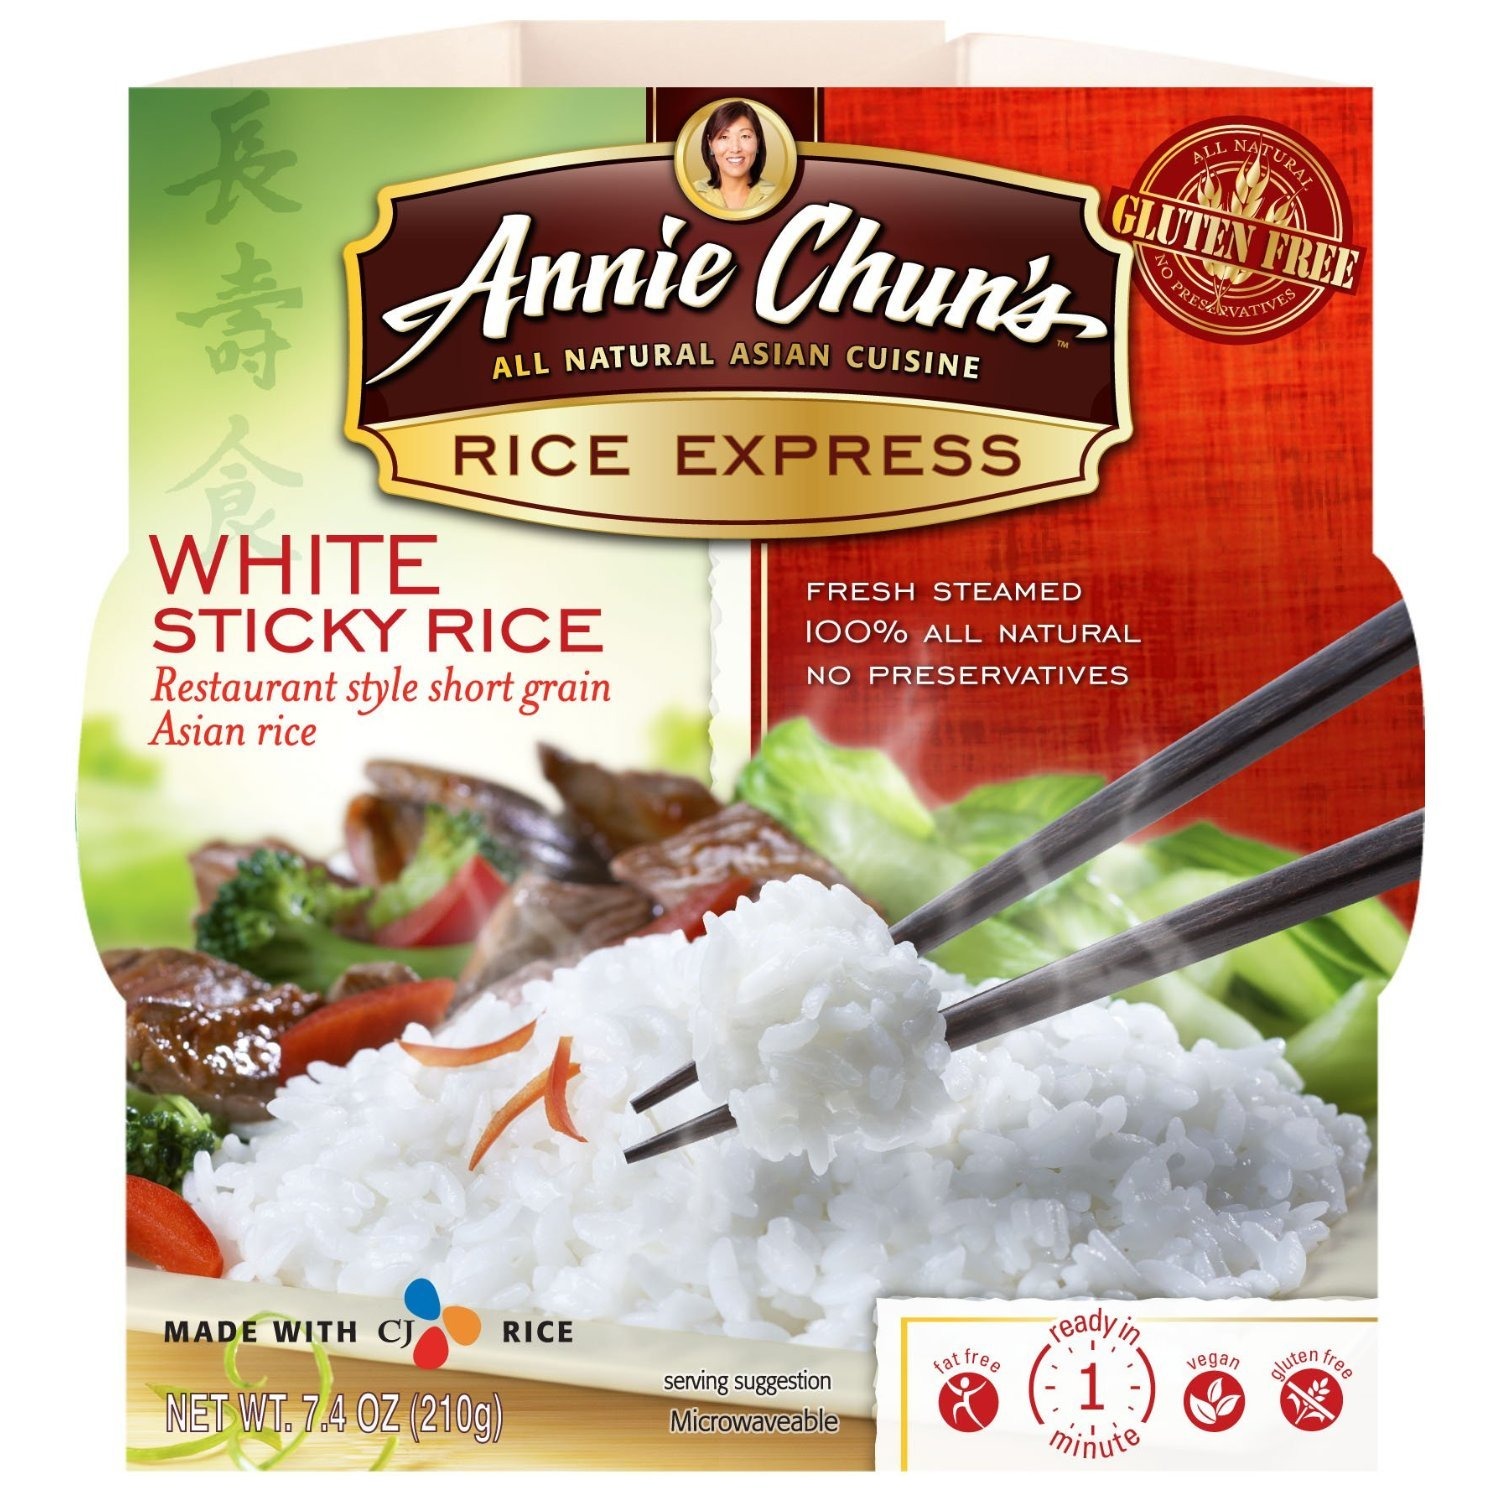
Item Name: Annie Chuns Rice Expr Wht Sticky
Value: 1.0
Unit: Count

Price: 1.98